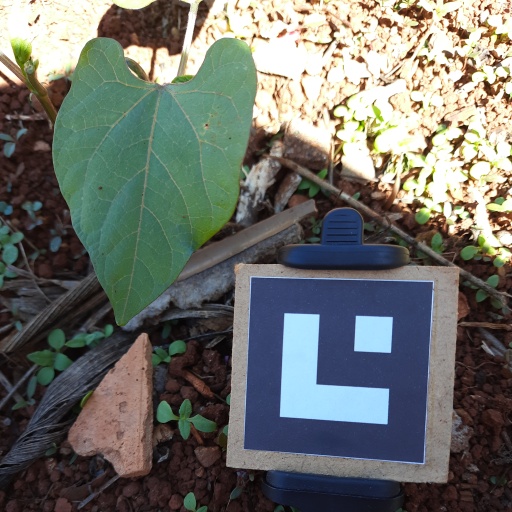
Observations: wavy surface, no eating holes, with soild dust, under shade